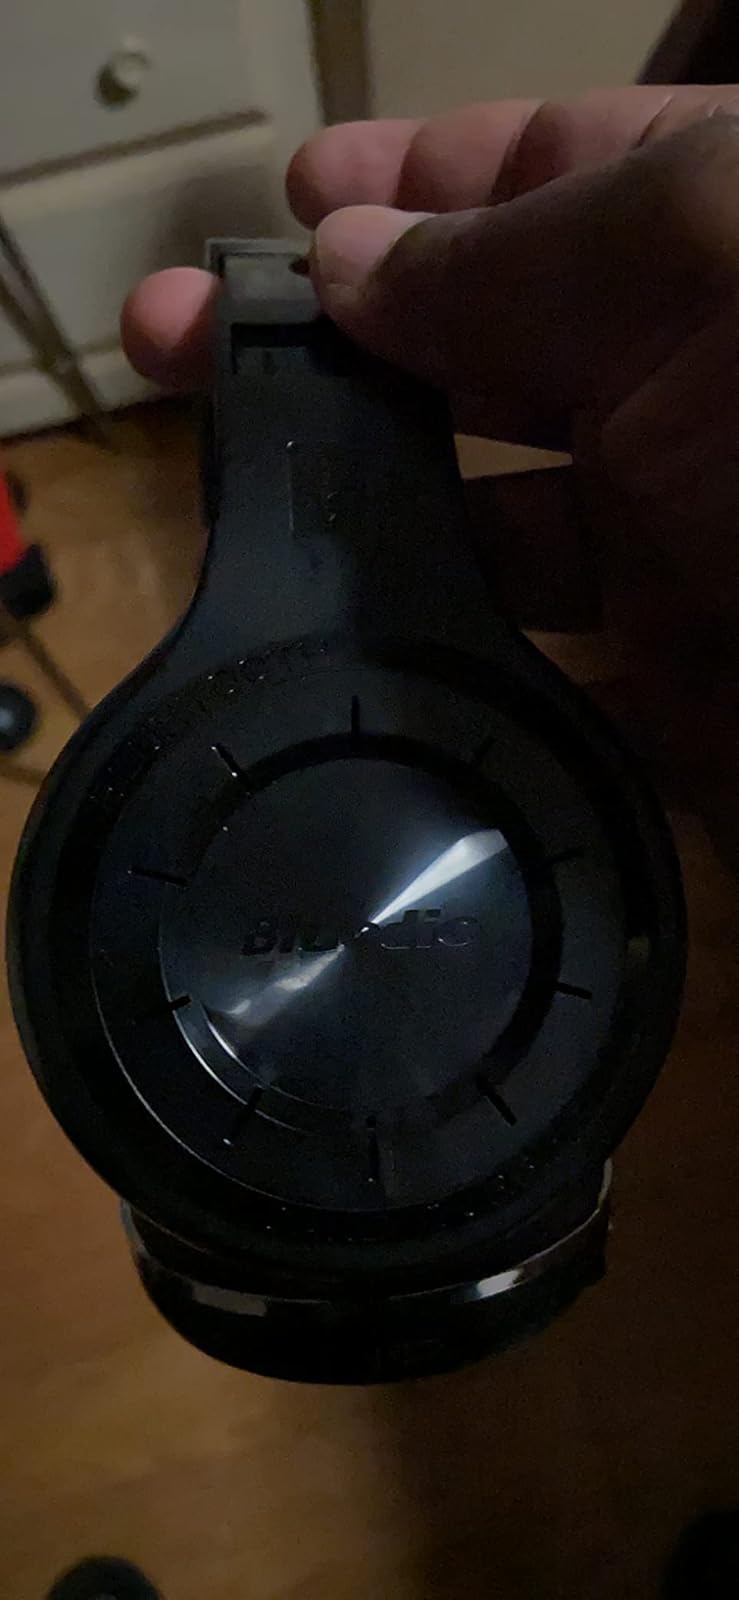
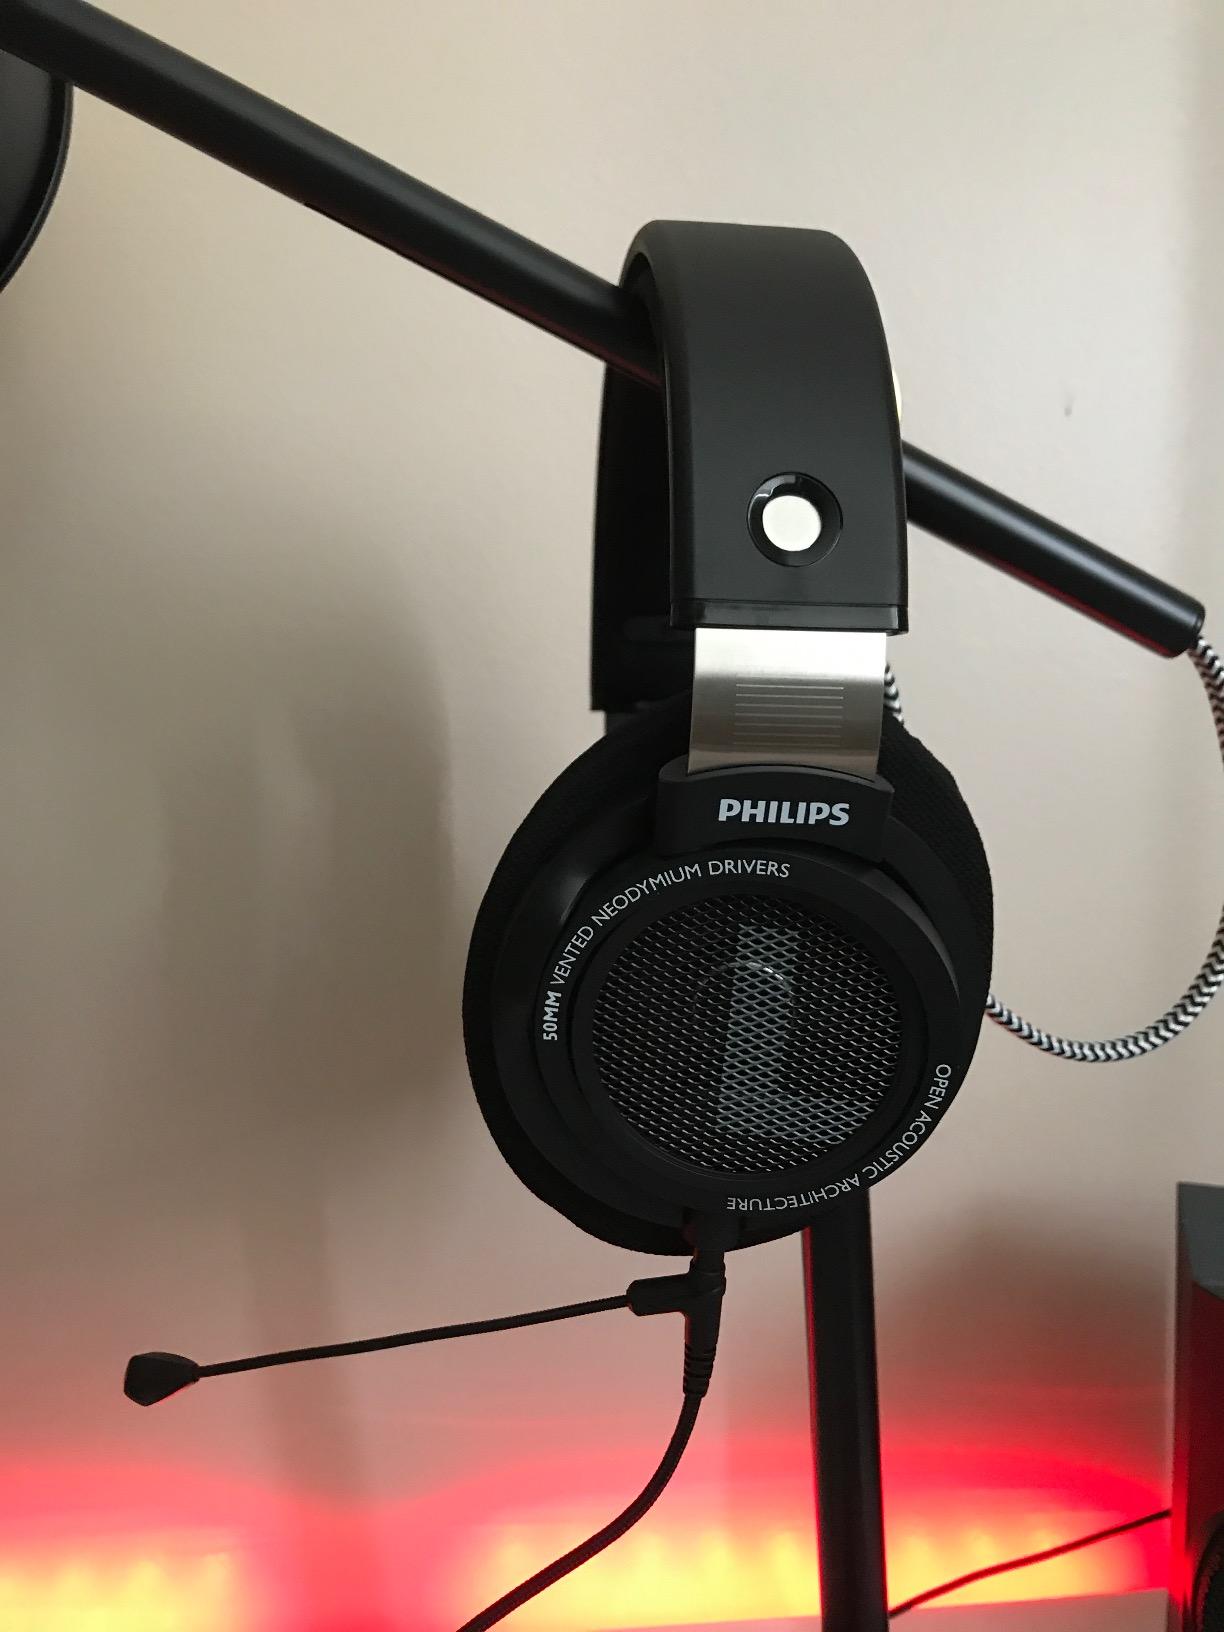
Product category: headphones
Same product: no